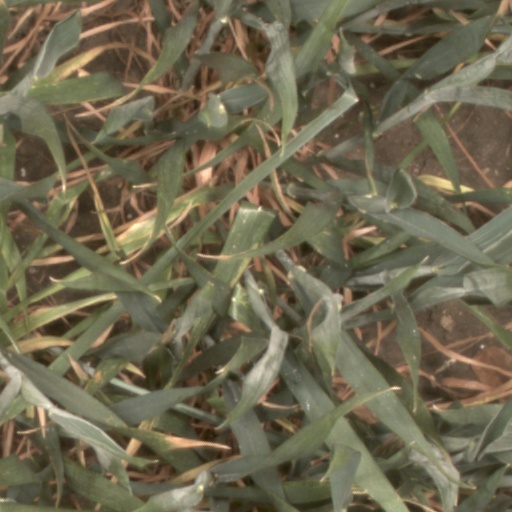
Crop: wheat